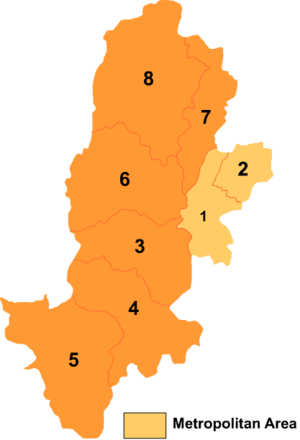
Ya'an / Administrative enheder
Kort over Ya'an
Ya'an er et bypræfektur i den kinesiske provins Sichuan. Det har et areal på 15.354 km², og et indbyggertal på 1,54 millioner mennesker. Det blev tidligere kaldt Yazhou.